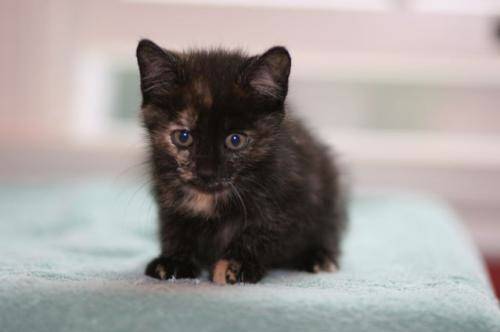
Label: cat